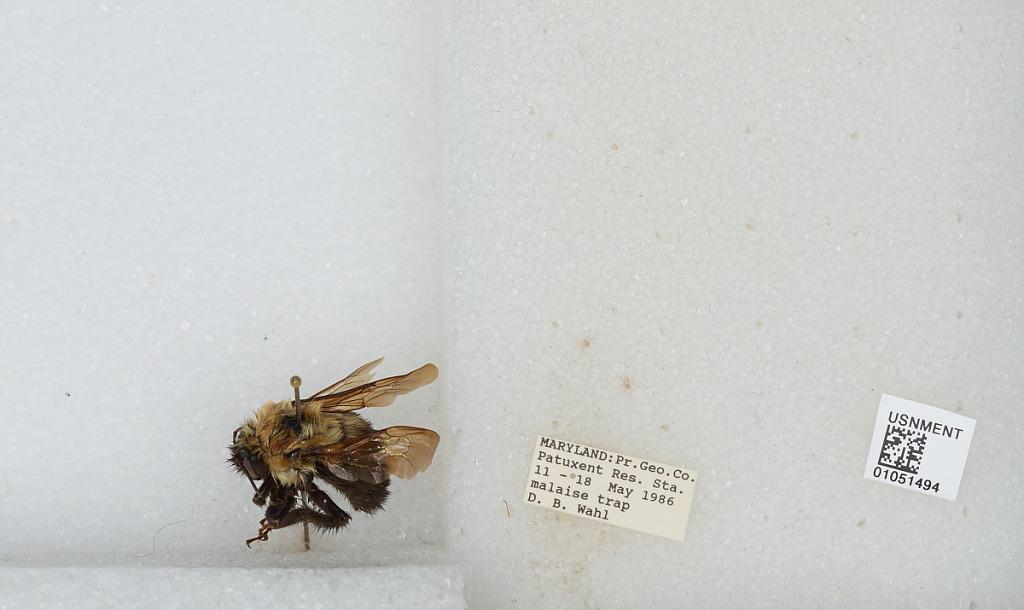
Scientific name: Bombus sp.
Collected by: D. Wahl
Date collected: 1986-5-11
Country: United States
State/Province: Maryland
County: Prince George's
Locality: Patuxent Research Station
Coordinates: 39.06, -76.78